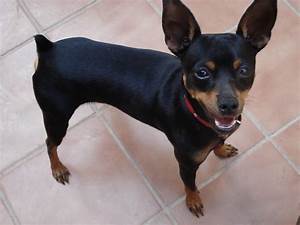
Label: cane